Question: Please indicate a possible affordance area of drink_with_cup that can be used for drinking
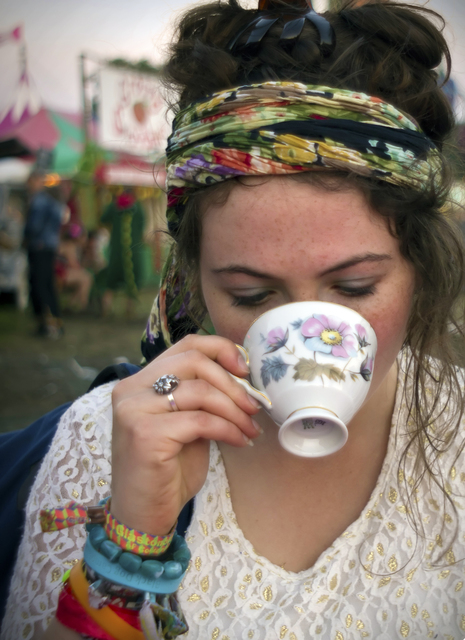
Answer: [245.132, 300.752, 377.462, 452.331]